Crystal Bernard

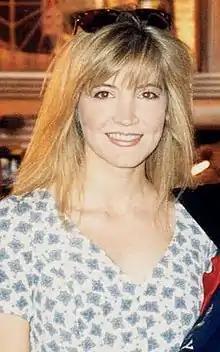
Bernard at the 1994 Emmy rehearsal

Crystal Lynn Bernard (born September 30, 1961) is a retired American singer-songwriter and actress, best known for her roles as Helen Chappel-Hackett on the sitcom "Wings" (1990–1997), Amy on "It's a Living" (1985–1989), and K.C. Cunningham on "Happy Days" (1983–1984).